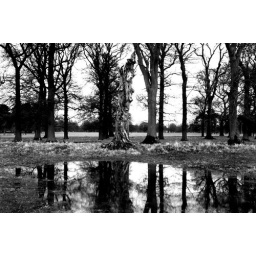
broken tree in waterlogged field in phoenix park